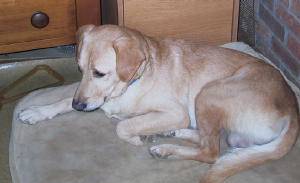
Label: dog